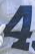
Number: 4